Military

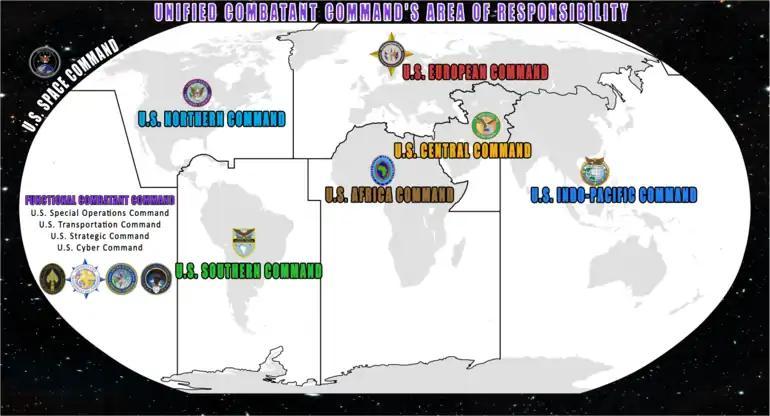
An example of military command: a map of the United States' Unified Combatant Command's area of responsibility.

A military, also known collectively as armed forces, is a heavily armed, highly organized force primarily intended for warfare. Militaries are typically authorized and maintained by a sovereign state, with their members identifiable by a distinct military uniform. They may consist of one or more military branches such as an army, navy, air force, space force, marines, or coast guard. The main task of a military is usually defined as defence of their state and its interests against external armed threats.